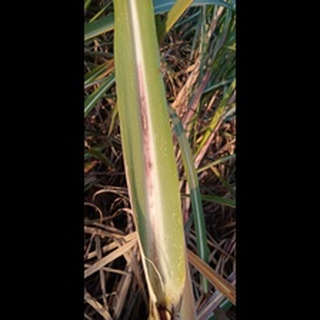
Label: sugarcane_red_rot